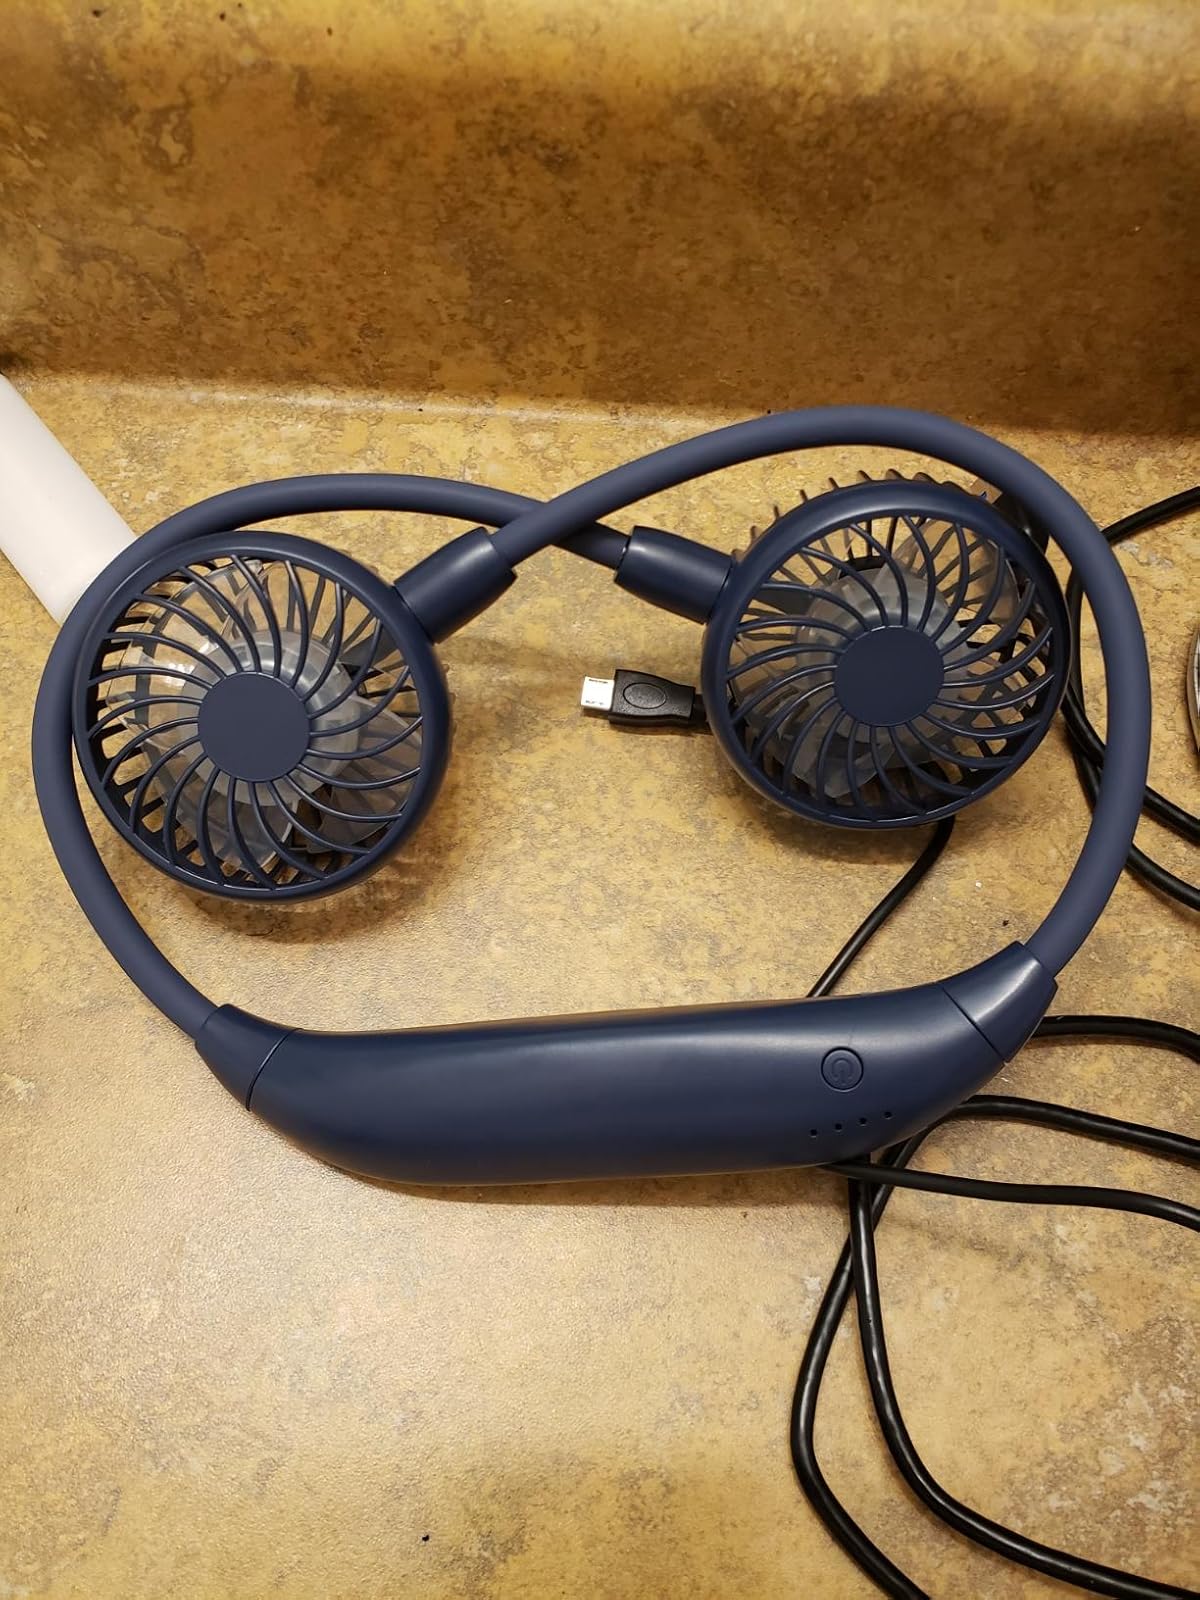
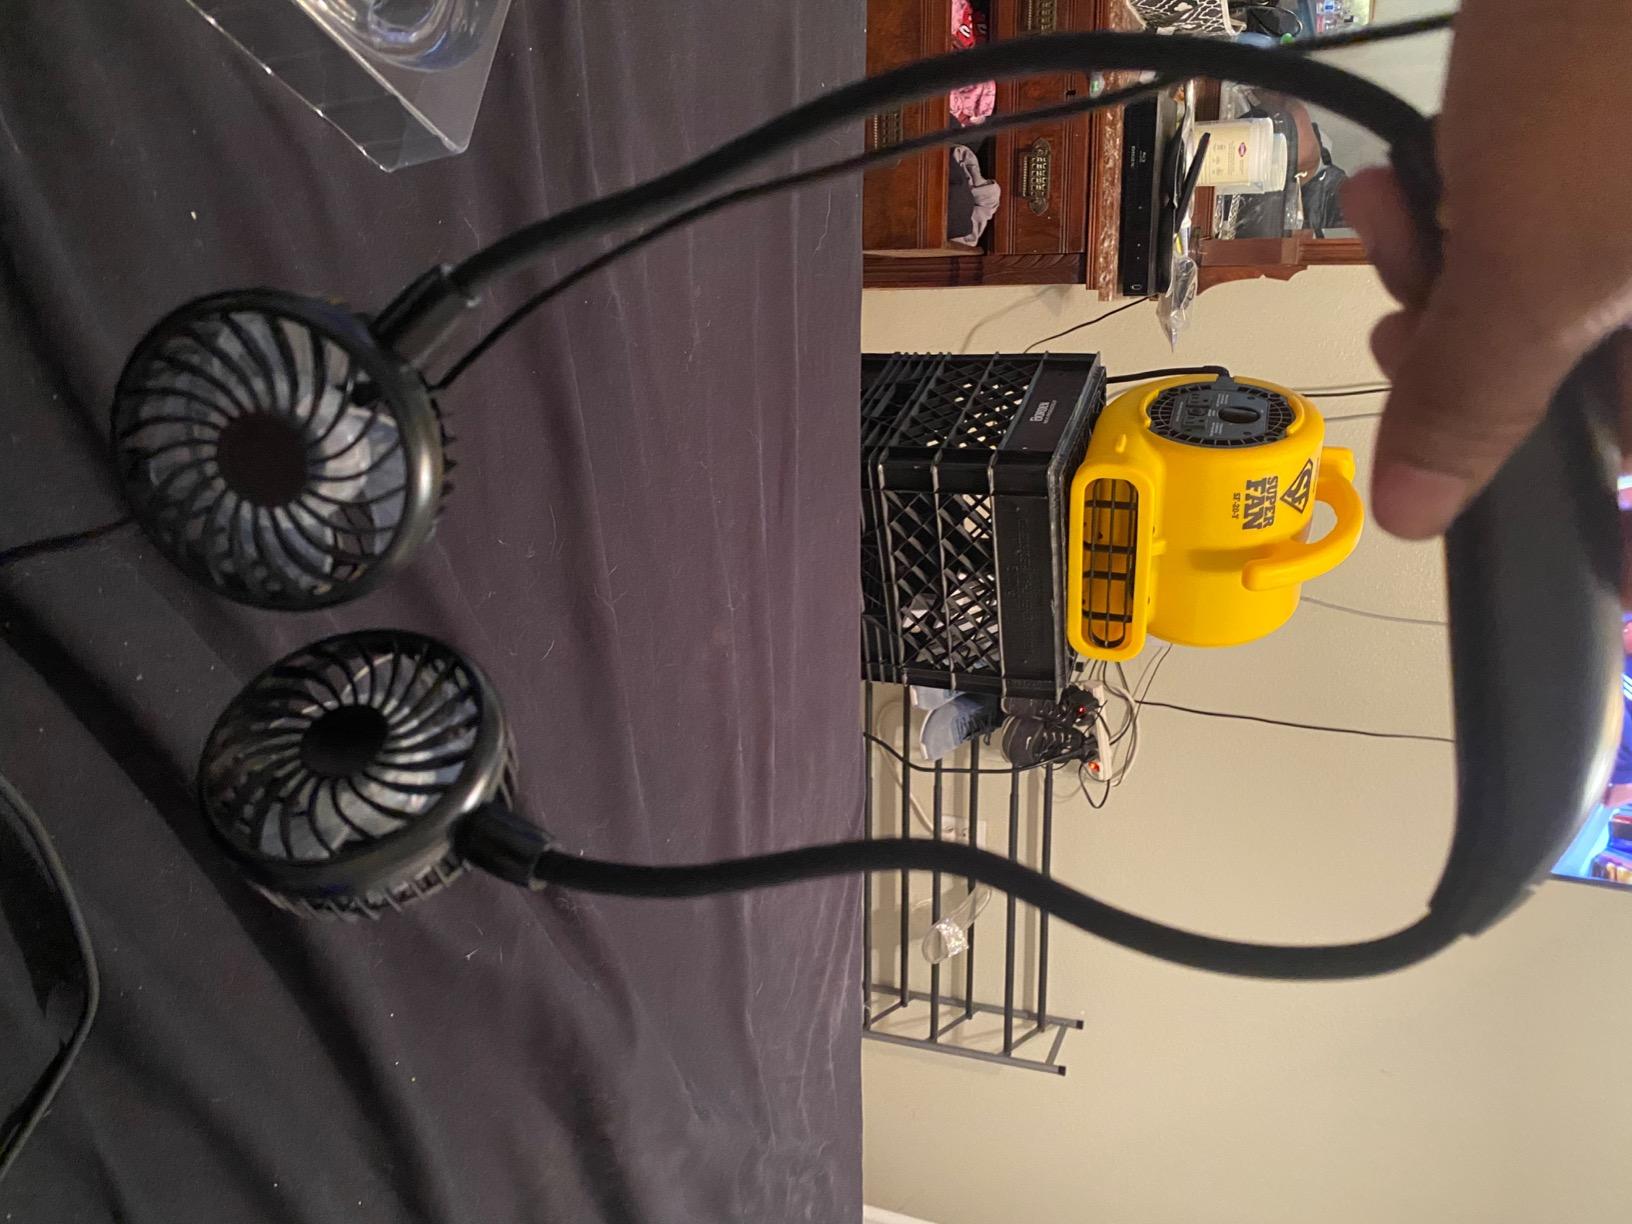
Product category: fan
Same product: no